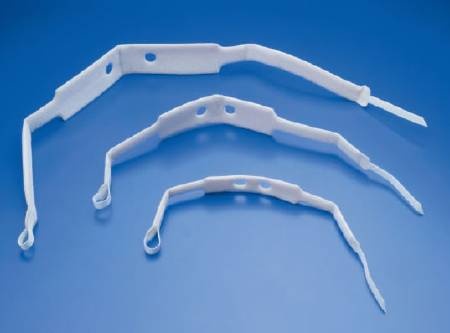
Portex® Tracheostomy Tube Holder, Adult
The neck strap is made of a strong, soft, lightweight, fabric-covered foam for patient comfort The neck strap is made of a strong, soft, lightweight, fabric-covered foam for patient comfort
Brand: Smiths Medical
Category: Health & Beauty > Health Care > Respiratory Care